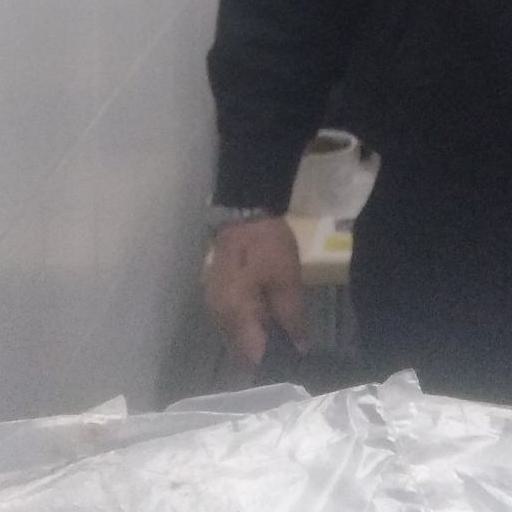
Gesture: no_gesture